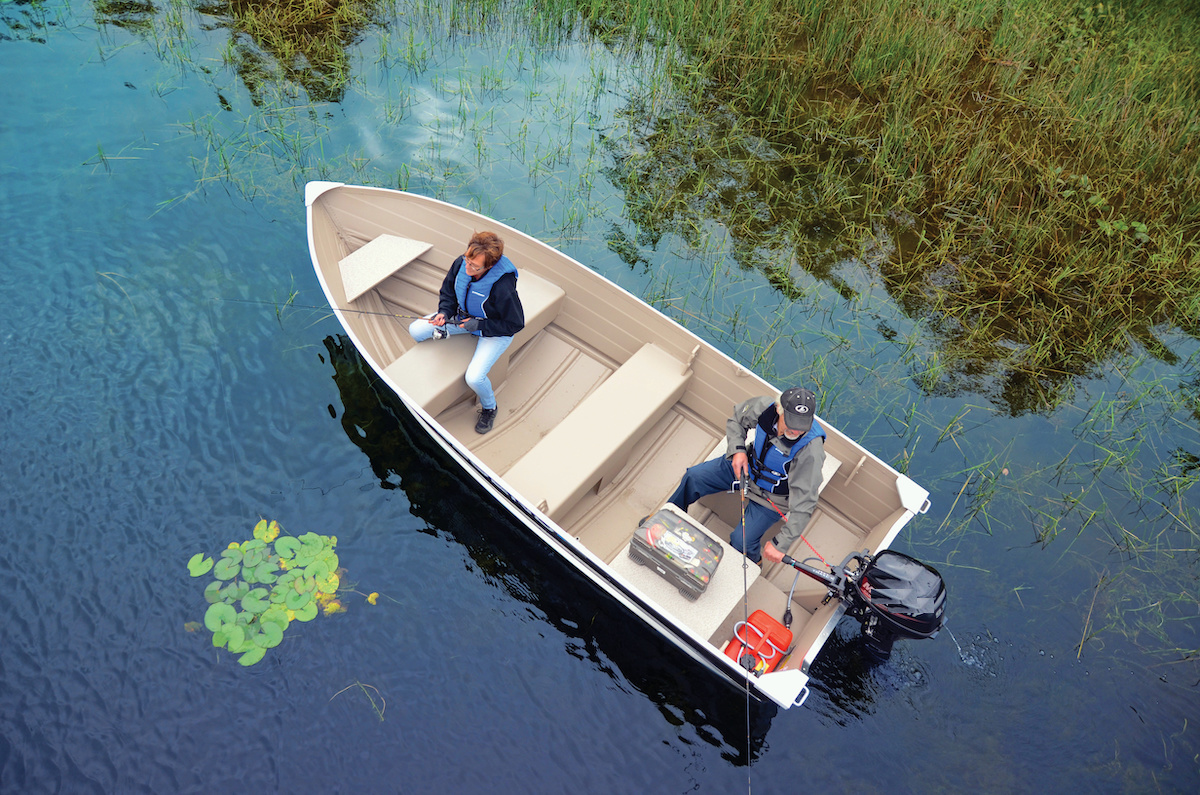
Vehicle type: Ships